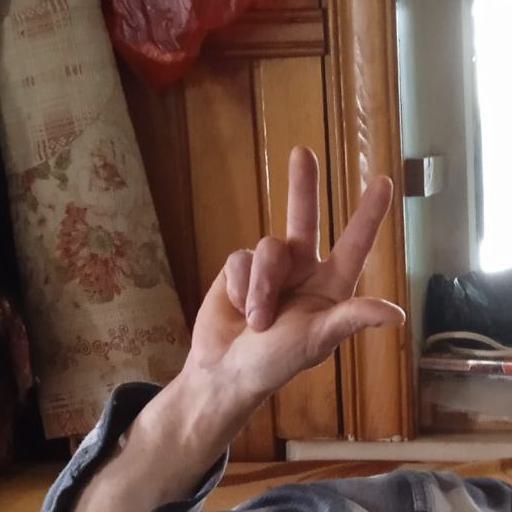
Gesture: three2